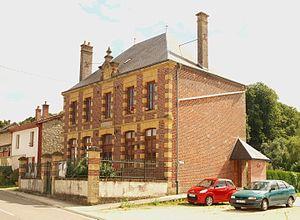
Grandham (Ardennes, France)
Grandham est une commune française située dans le département des Ardennes, en région Grand Est.